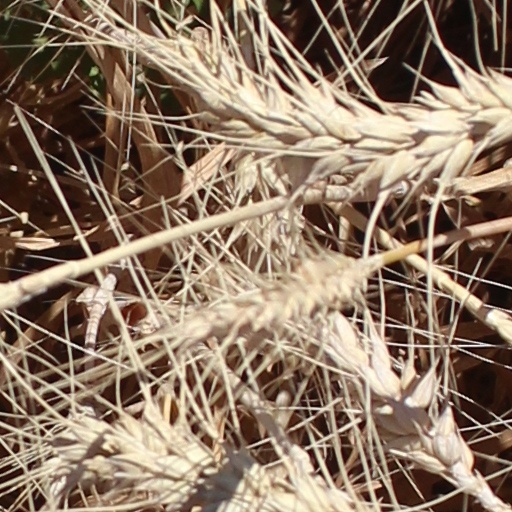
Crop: wheat